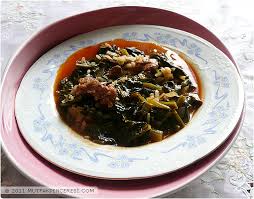
Yemek: ispanak